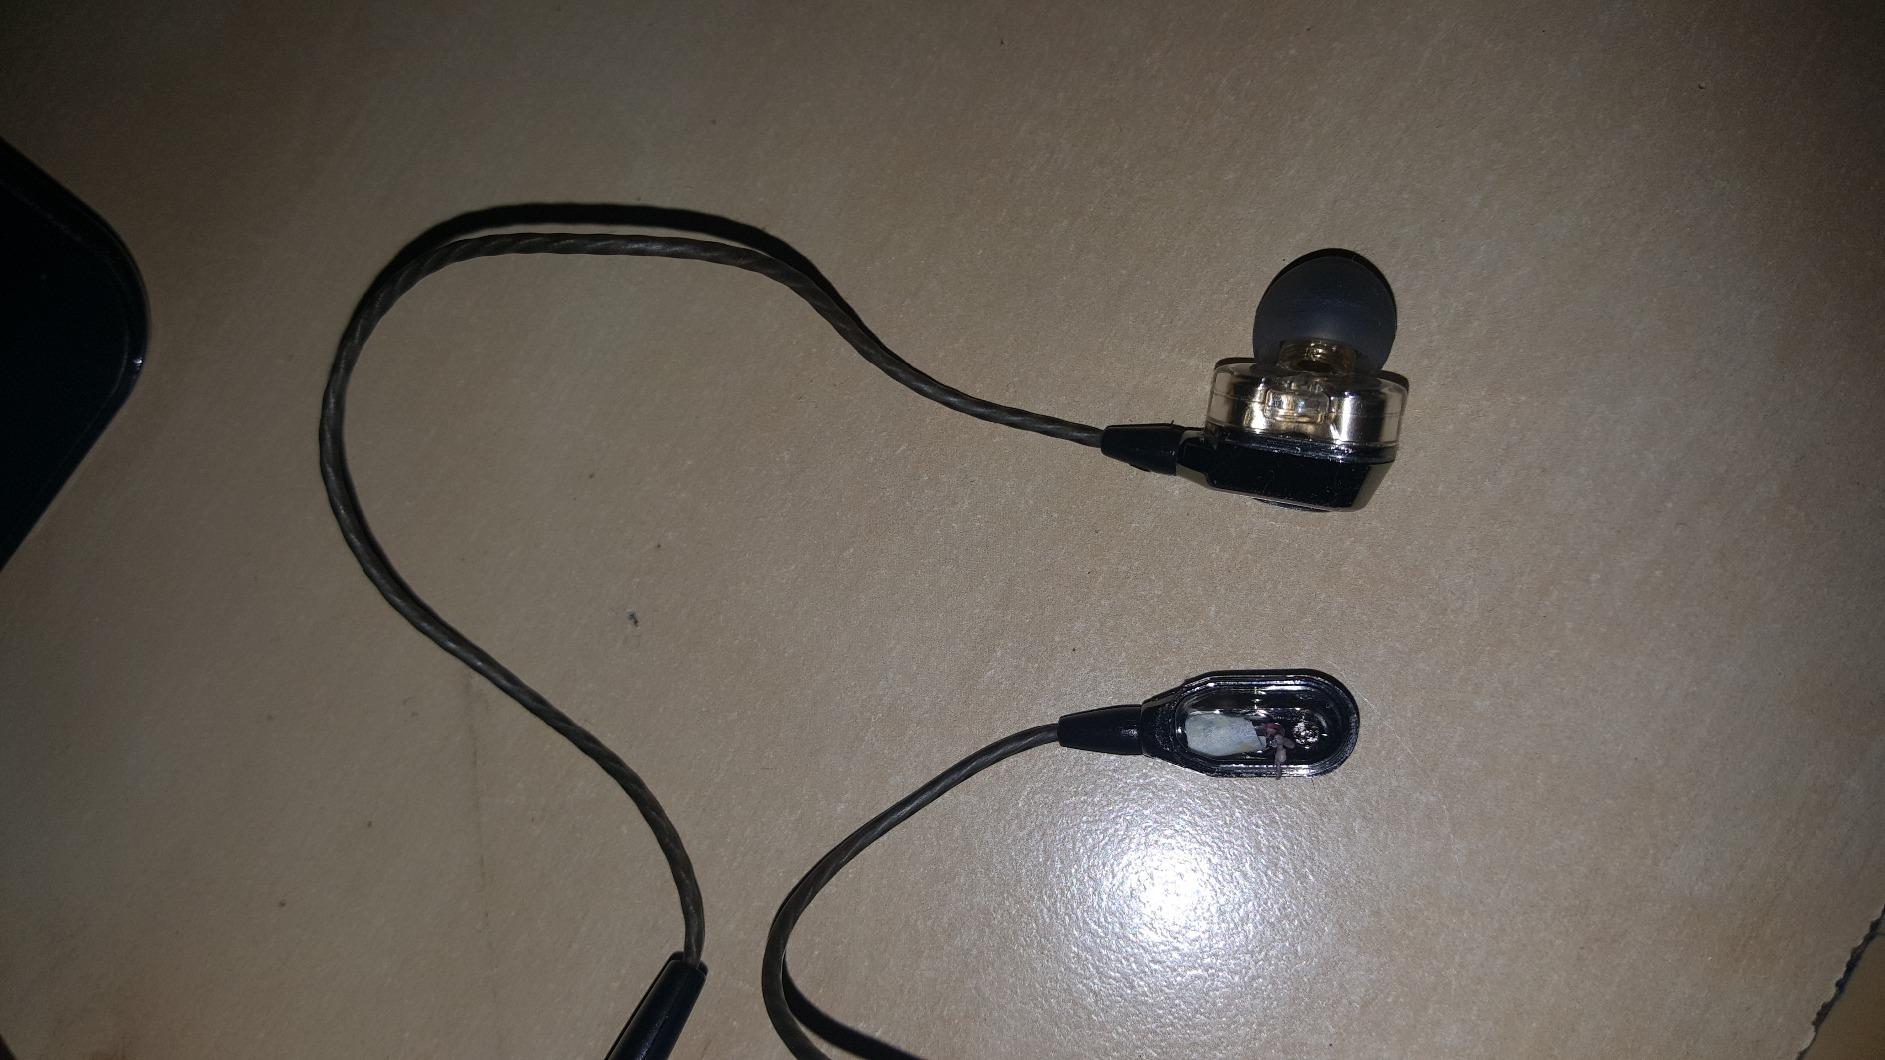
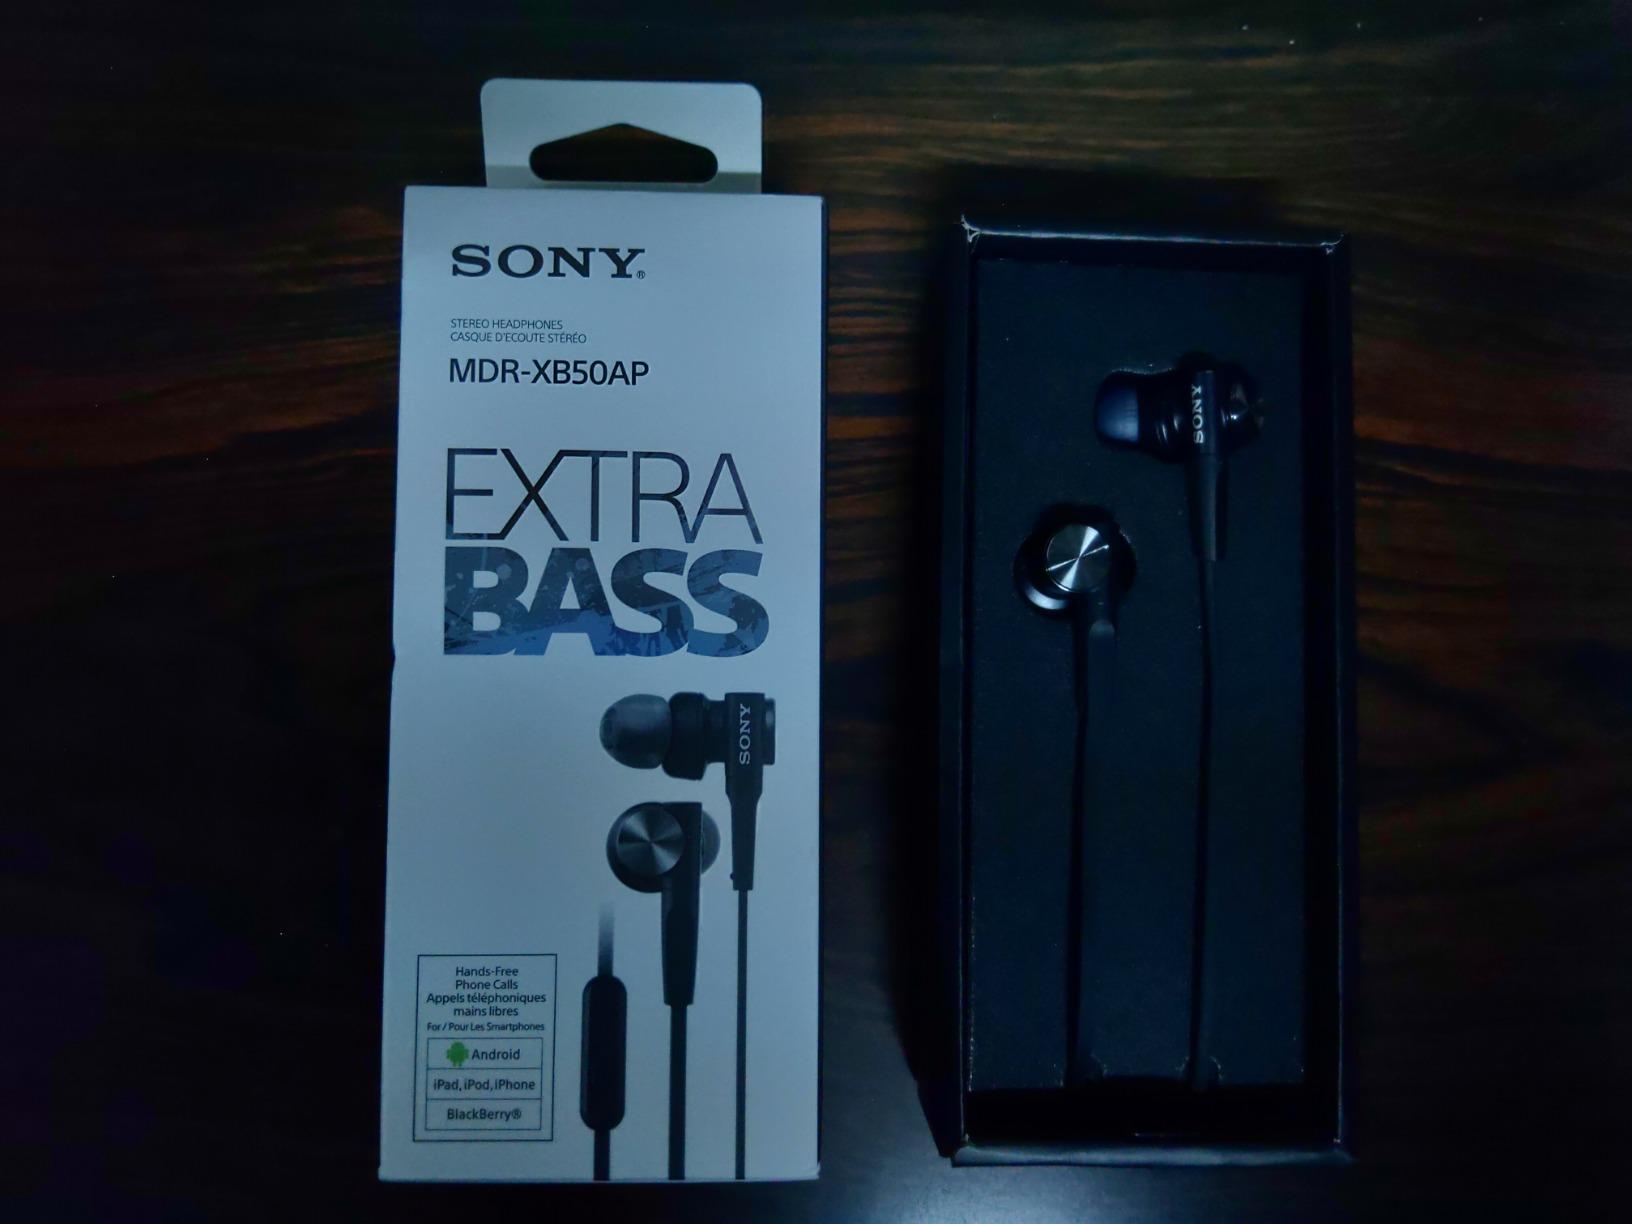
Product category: headphones
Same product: no